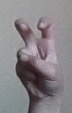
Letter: toot